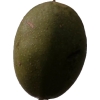
Label: nut